Tiferet Yisrael Synagogue

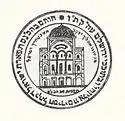
Official stamp, 1872

Initially the Ottoman authorities refused to grant permission to dig the foundations, and when permission was eventually granted, the crew discovered a Muslim sheik's grave on the site. Eventually the Muslim religious judge agreed for the tomb to be moved outside the city walls. After the foundations had been dug, another setback cropped up. It became apparent that it was necessary to obtain a building permit from the officials in Turkey who were not keen to grant the request. Bak, an Austrian national, convinced Franz Joseph I of Austria to intercede, and in 1858 a firman was granted. Over ten years were spent raising funds as the building slowly took shape.